Larry (cat)

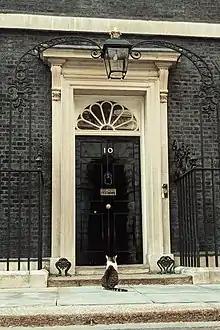
Larry at the door of 10 Downing Street, his official residence and workplace

In April 2016 a new feline neighbour, Palmerston, moved into the Foreign Office. Although known to get along from time to time, the two cats have fought on numerous occasions. The Leader of the House commented that he hoped that Palmerston and Larry would establish a "modus vivendi". In July of that year Palmerston entered Number 10 and had to be forcibly evicted by security staff. In September 2016 David Maclean, Baron Blencathra, submitted a question in the House of Lords asking why the government did not pay for Larry's veterinary bill for an injury picked up in a fight against Palmerston, and whether the government would refund civil servants who paid for Larry's care. Carlyn Chisholm, Baroness Chisholm of Owlpen, the government's spokesperson in the Lords, said: "The costs were met by staff through voluntary staff donations due to their affection for Larry."